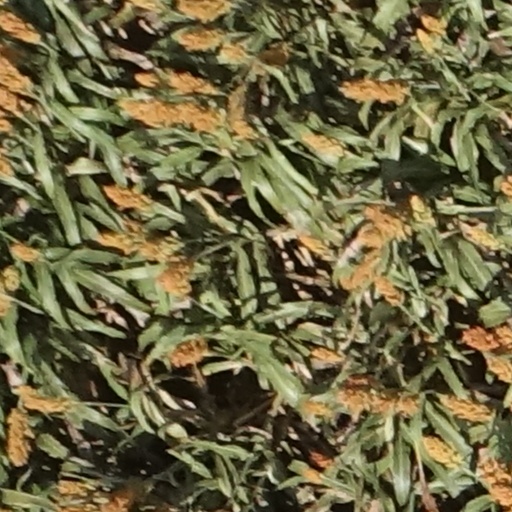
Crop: sorghum